James Carson Breckinridge

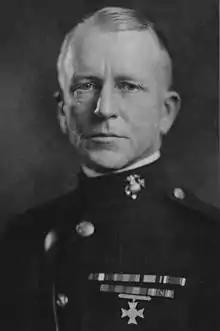
Breckinridge as a Major General, circa 1935

James Carson Breckinridge (September 13, 1877 – March 2, 1942) was a lieutenant general of the United States Marine Corps. He was the son of Clifton Rhodes Breckinridge and grandson of Vice President and Confederate Major General John C. Breckinridge. He was a member of the prominent Breckinridge family.